Economy of Russia

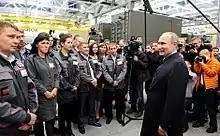
President Vladimir Putin meeting with workers of Kalashnikov Concern (2016)

Russia was the lowest rated European country in Transparency International's Corruption Perceptions Index for 2020; ranking 129th out of 180 countries. Corruption is perceived as a significant problem in Russia, affecting various aspects of life, including the economy, business, public administration, law enforcement, healthcare, and education. The phenomenon of corruption is strongly established in the historical model of public governance in Russia and attributed to general weakness of rule of law in Russia. As of 2020, the percentage of business owners who distrust law enforcement agencies rose to 70% (from 45% in 2017); 75% don't believe in impartiality of courts and 79% do not believe that legal institutions protect them from abuse of law such as racketeering or arrest on dubious grounds.